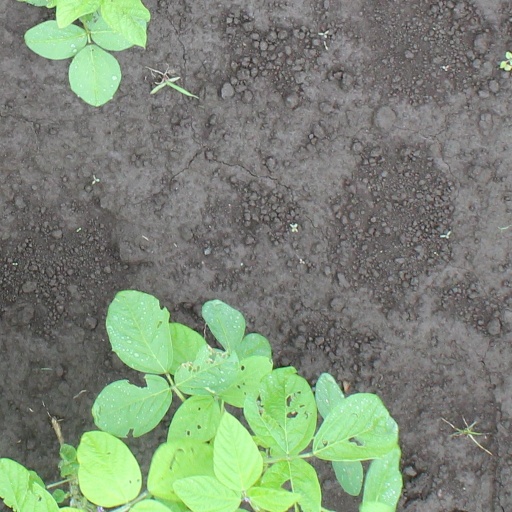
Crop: soybean